Foča

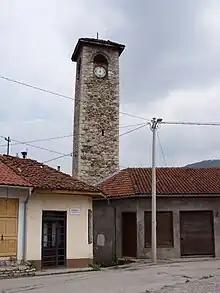
The old clock tower of Foča is a symbol of the town built in the 18th century

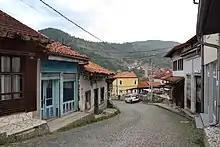
Old part of the town

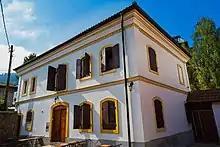
Hadživuković house, built in the 19th century

The first written traces of the name Foča date back to 1336. The town was known as Hotča or Hoča during medieval times. It was then known as a trading centre on route between Ragusa (now Dubrovnik) and Constantinople (now Istanbul, Turkey). Alongside the rest of Gornje Podrinje, Foča was part of the Serbian Empire until 1376, when it was attached to the Kingdom of Bosnia under King Tvrtko, king of Serbs, Bosnia, Coastal Lands and Zachlumia. After Tvrtko's death, the town was ruled by the dukes of Zachlumia, most notably was Herzog Šćepan. Foča was the seat of the Ottoman Sanjak of Herzegovina established in 1470, and served as such until 1572, when the seat was moved to Pljevlja.